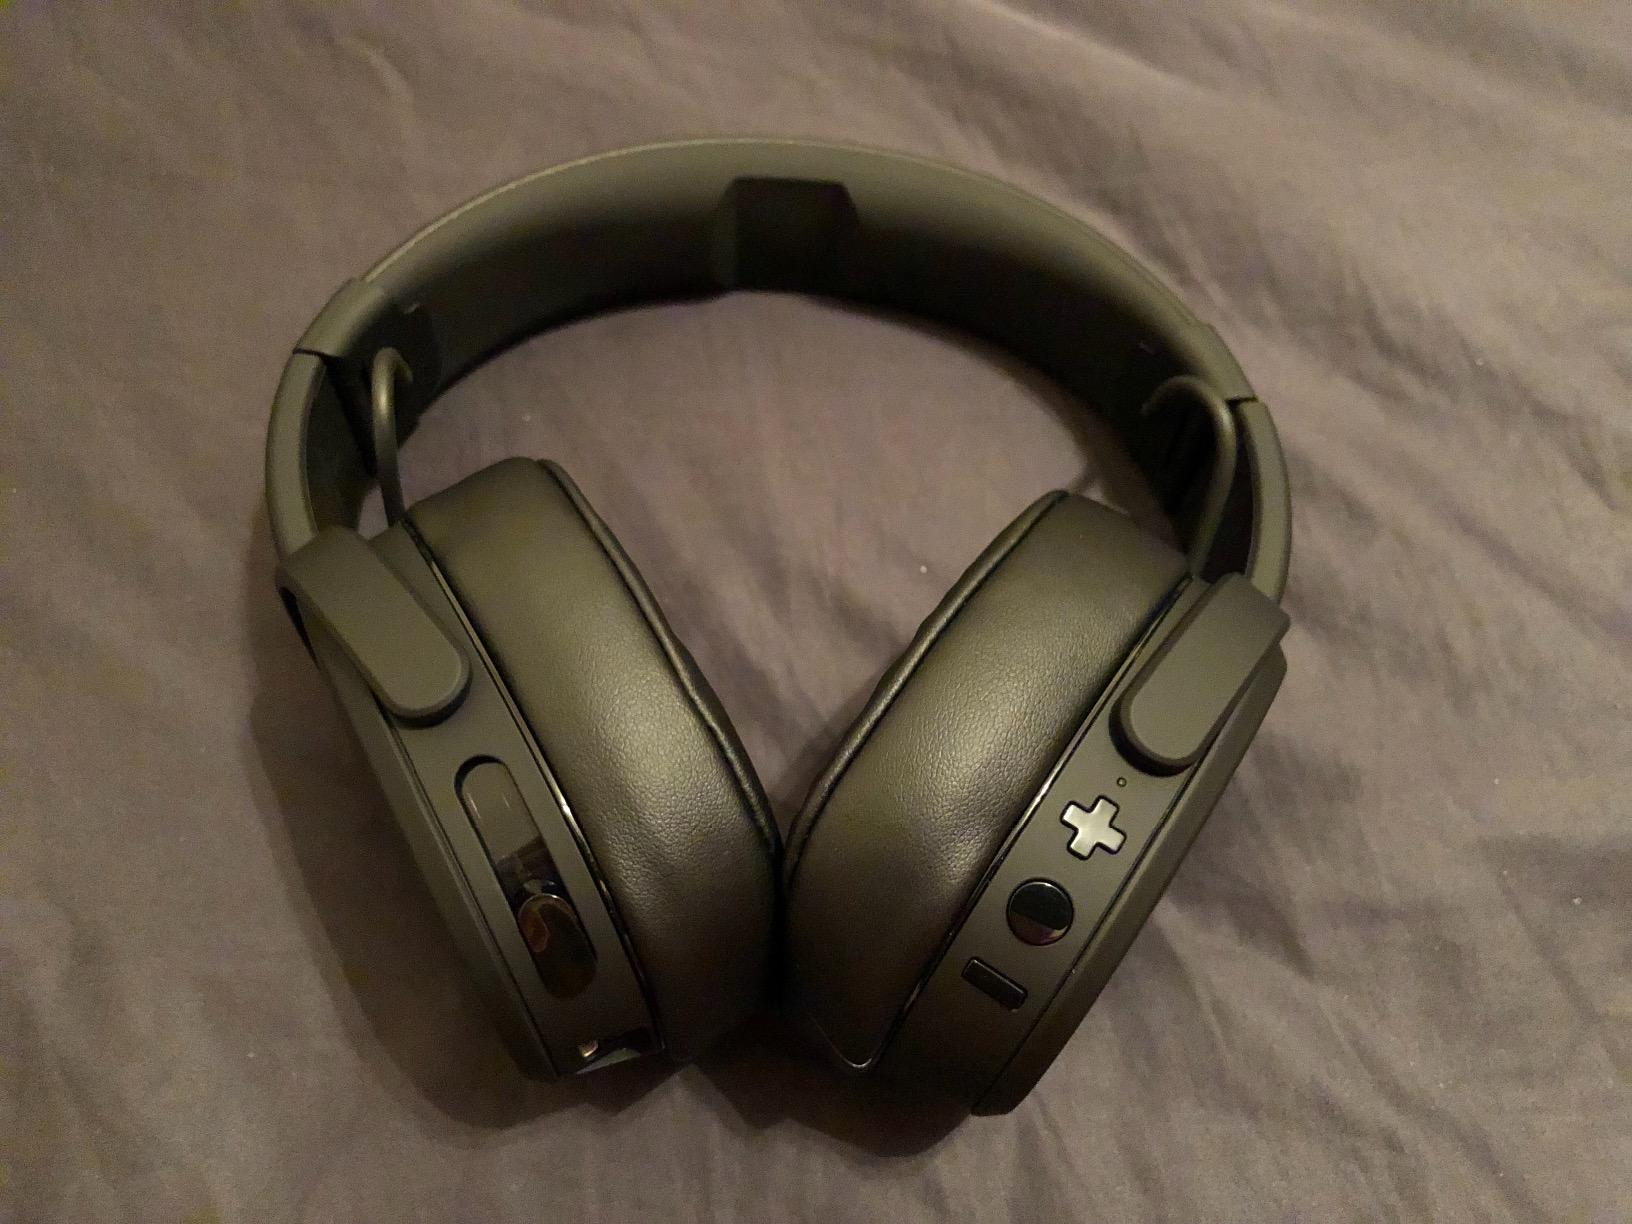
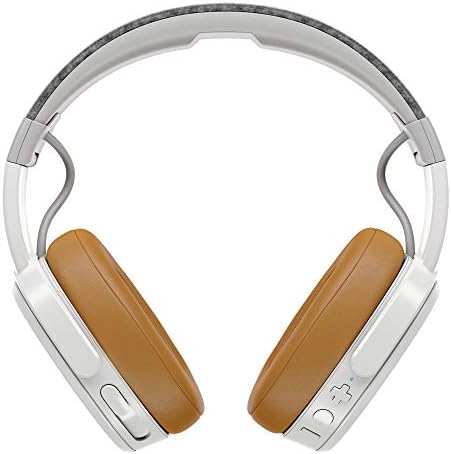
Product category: headphones
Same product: no